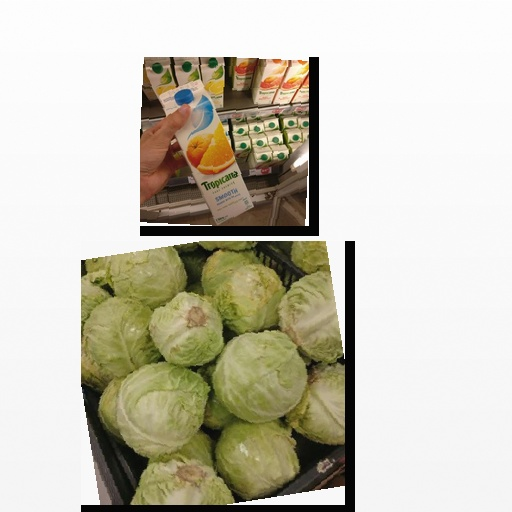
Food items: mixed_juice, cabbage